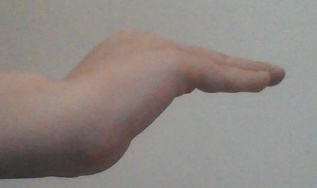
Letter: haa